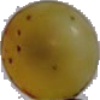
Label: white_grape